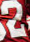
Number: 2